Václav Bělohradský

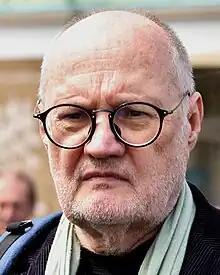
Václav Bělohradský (2019)

Václav Bělohradský (born January 17, 1944 Prague) is a Czech philosopher and sociologist.